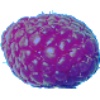
Label: Raspberry 1